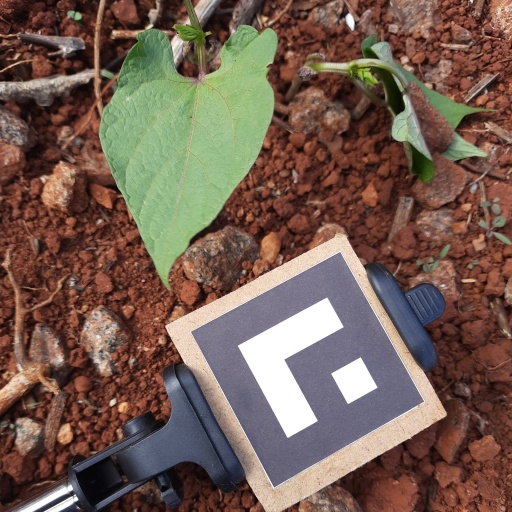
Observations: wavy surface, eating holes in the edge, under cloudy sky